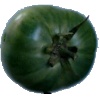
Label: Tomato not Ripened 1